The Servile State

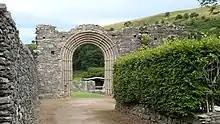
Ruins of stone walls and an ornate walkway in a valley with greenery all around

Hilaire Belloc was a French-English writer and historian who served as a member of Parliament for the now-defunct Liberal Party from 1906 to 1910 and was one of the few Catholics among them. The book was written after his time in Parliament, but prior to the socialist revolutions that occurred shortly thereafter, most notably the Russian Revolution in 1917. As an MP, Belloc is considered to have been a continuation of the new liberals and British Radicals of the late 19th century, identified with John Bright, Richard Cobden, and William Cobbett. During his time in office, he developed an intense distaste for parliamentary politics, viewing it as unconcerned with the well-being of the proletariat and becoming frustrated by unreasonable compromise and the inability of his colleagues to challenge what he saw as systemic abuse of the working class.